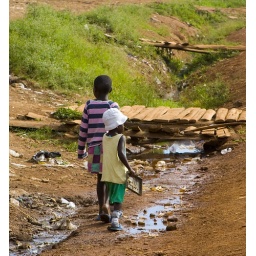
Two young children walking along a river of human sewage in Kisumu, Western Kenya.